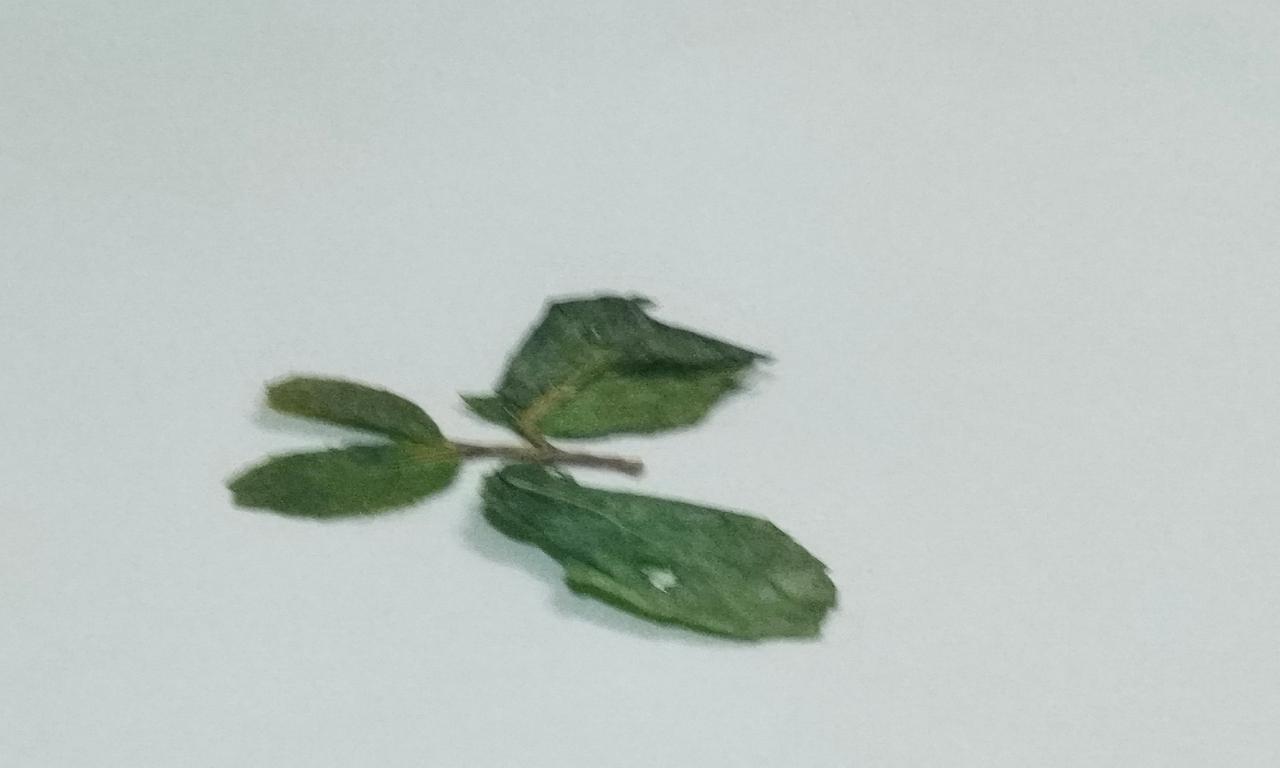
Label: Dried